Bonnemain

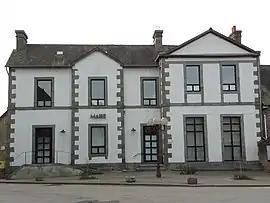
Town hall

Bonnemain (Gallo: "Bonemein") is a commune in the Ille-et-Vilaine department of the region in Brittany in northwestern France.